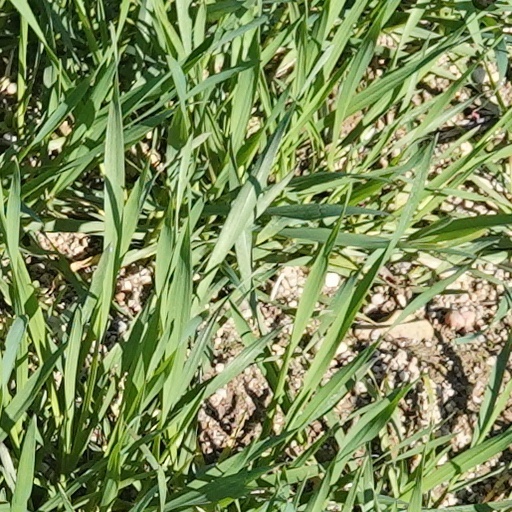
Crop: wheat